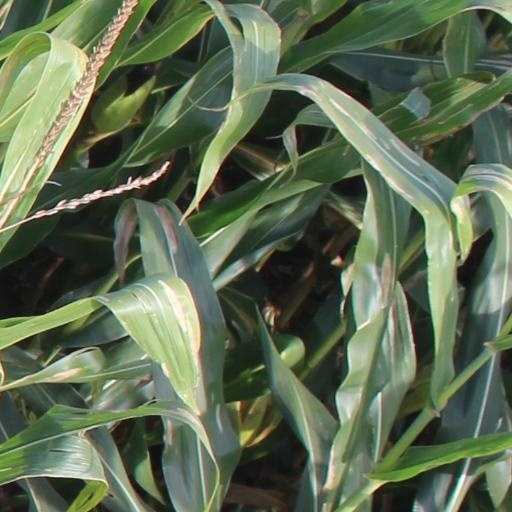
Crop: maize; corn